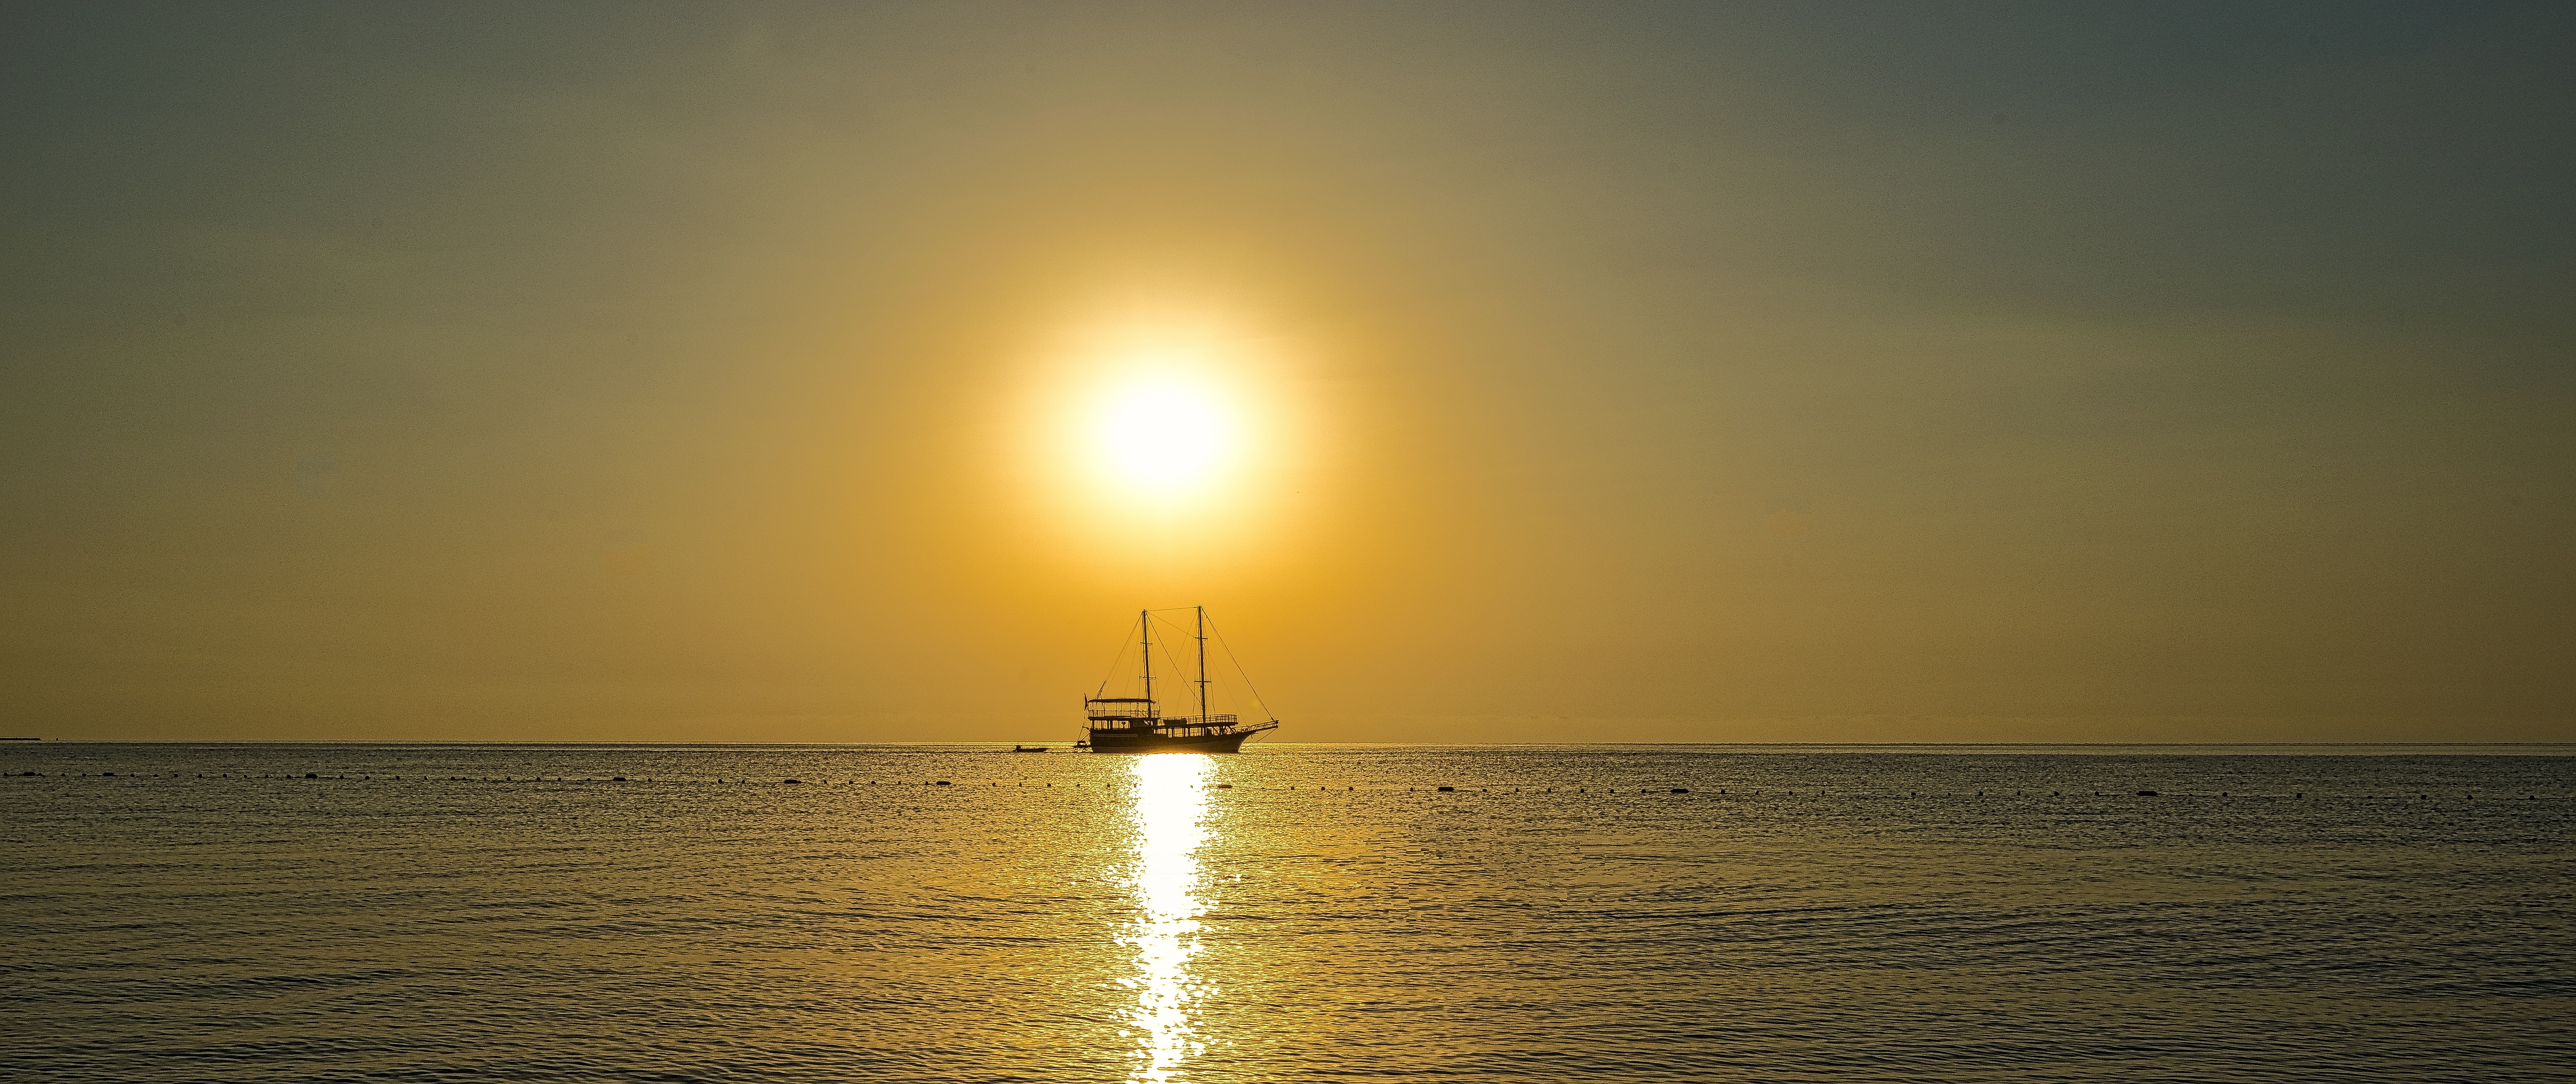
landscape, sea, nature, ocean, horizon, silhouette, light, sky, sunshine, sun, sunrise, sunset, boat, sunlight, morning, dawn, ship, panorama, summer, dusk, clear, evening, twilight, reflection, vehicle, scenic, yacht, scenery, sailboat, sail, bright, afterglow, atmospheric phenomenon